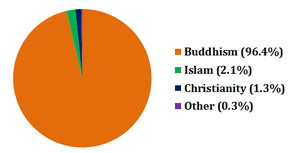
Une forte majorité de Cambodgiens sont adeptes du bouddhisme theravāda, par ailleurs religion d’État. Le terme figure d’ailleurs au second rang dans la devise du royaume du Cambodge actuel.